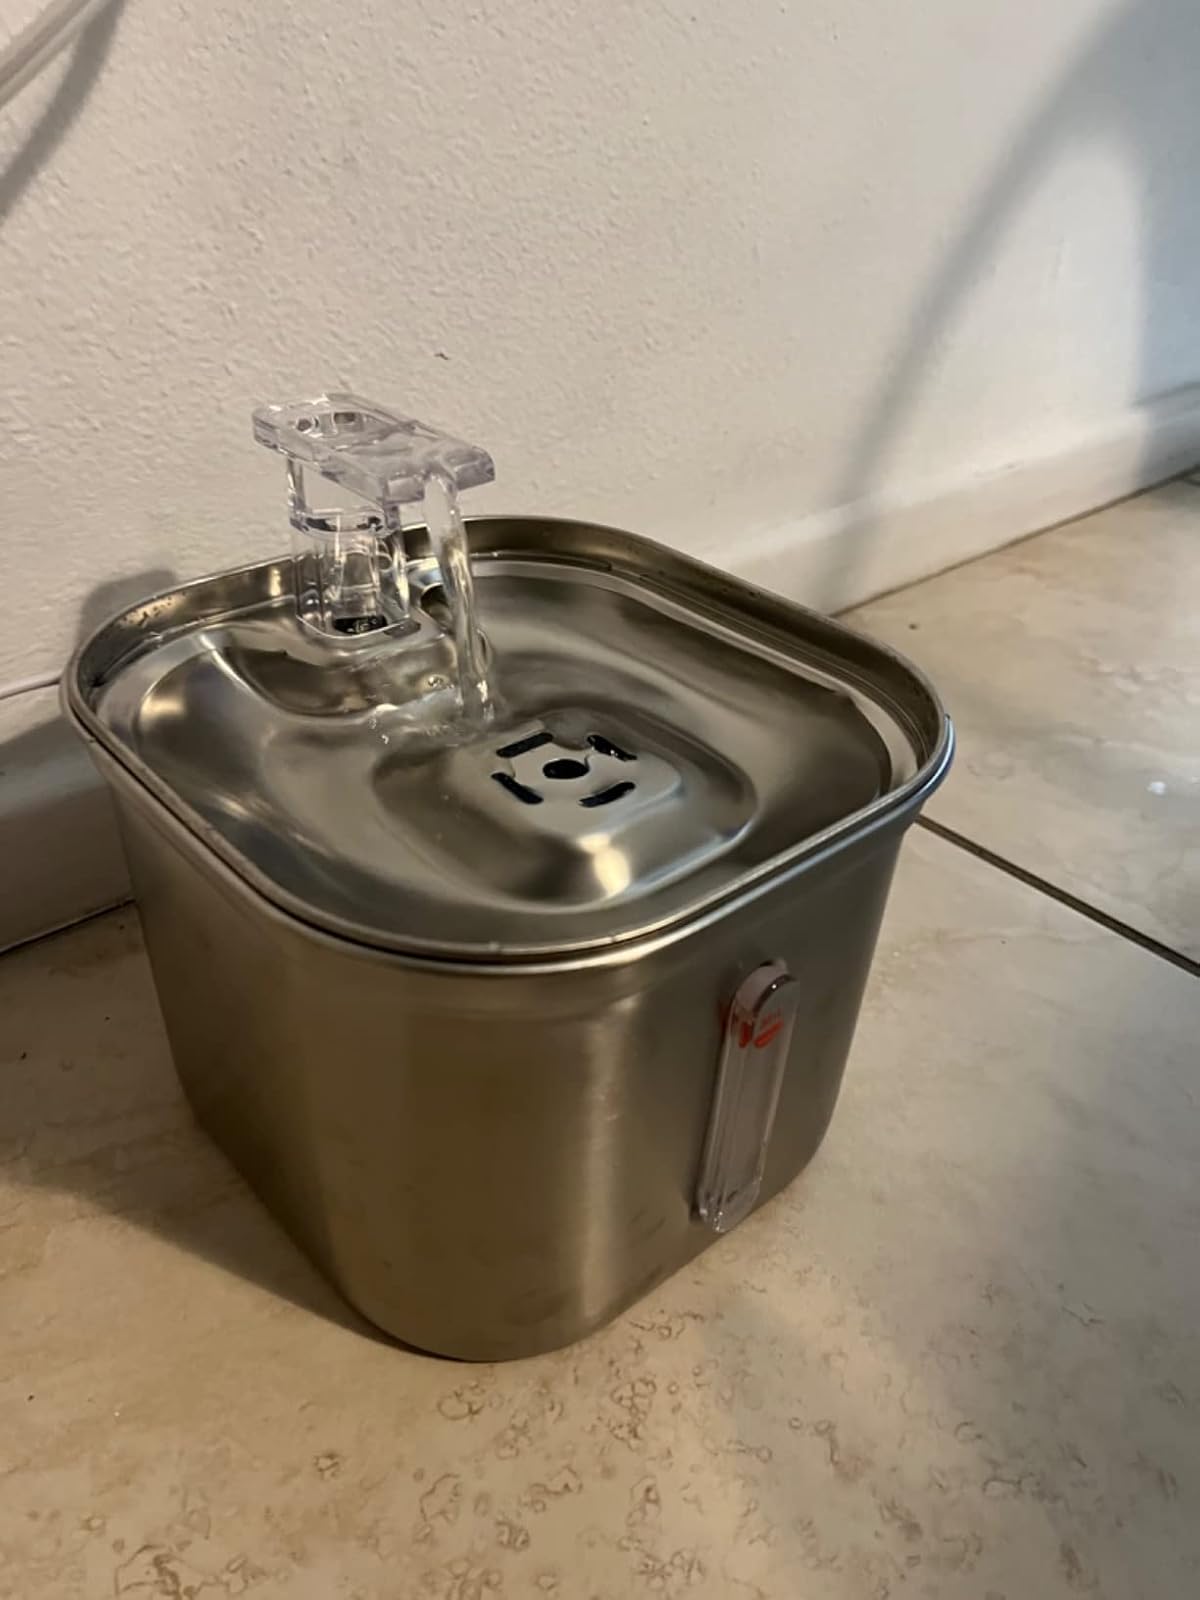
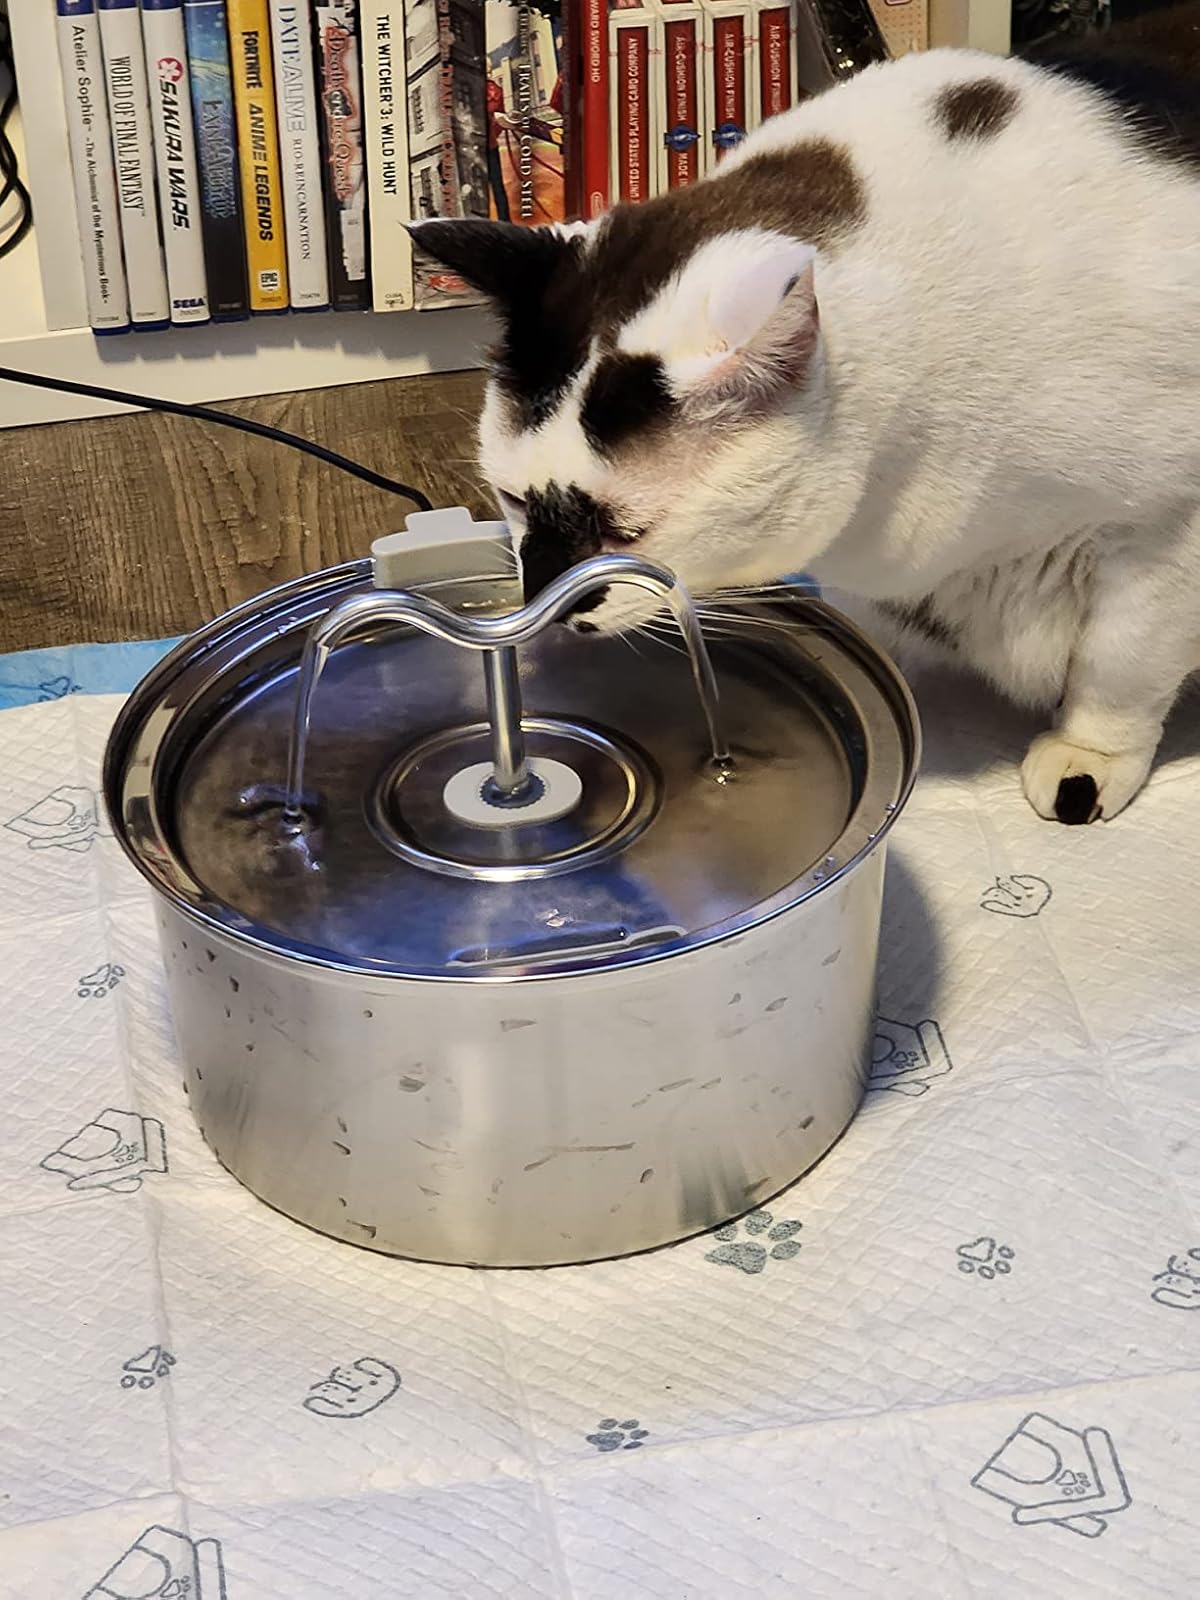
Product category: items_bowl
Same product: no